Illinois Farm Bureau

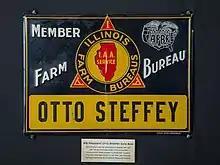
This fence sign once belonged to Otto Steffey, the Illinois Farm Bureau president when IFB headquarters moved from Chicago to Bloomington. The sign was part of a time capsule that was buried after the move and was then unsealed in honor of the IFB's 100th birthday.

On July 2, 1862, Abraham Lincoln signed the Morrill Land-Grant College Act into law. Through this monumental act, Congress was able to begin the process of providing advanced education to America's farmers. Johnathan Baldwin Turner's Land Grant University, now known as the University of Illinois, directly led to the formation of the Illinois Farm Bureau. The legislation behind Land Grants helped shape American agriculture during the Civil War.